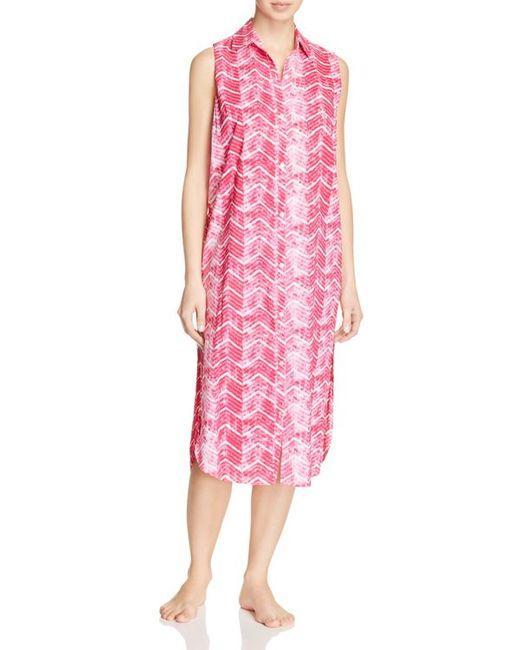
Rote Sommer-Damenbluse mit weißen Mustern